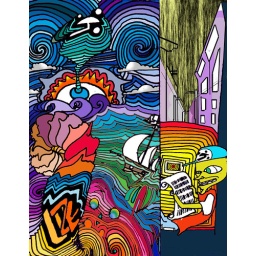
boy in the life embitters of the future bar code